Dyersville, Iowa

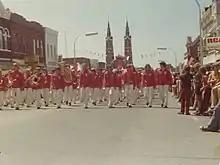
Western Dubuque High School marching band, Dyersville, Iowa

Dyersville is a city in eastern Delaware County and western Dubuque County in the U.S. state of Iowa. It is part of the Dubuque, Iowa, Metropolitan Statistical Area. The population was 4,477 at the time of the 2020 census, up from 4,035 in 2000. Dyersville is known as the home of the Field of Dreams movie site, the National Farm Toy Museum, and the Basilica of St. Francis Xavier.